The Game Awards 2019

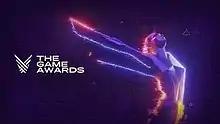

The Game Awards 2019 was an award show that honored the best video games of 2019. The event was produced and hosted by Geoff Keighley, creator and producer of The Game Awards, and was held to an invited audience at the Microsoft Theater in Los Angeles on December 12, 2019. The preshow ceremony was hosted by Sydnee Goodman. The event was live streamed across more than 50 digital platforms; it was the first to broadcast live in India and was simulcast in 53 movie theaters across the United States. The show featured musical performances from Chvrches, Grimes, and Green Day, and presentations from celebrity guests including Stephen Curry, Vin Diesel, Norman Reedus, and Michelle Rodriguez. In association with the event, a virtual games festival was held online, allowing free demos to be played through Steam over a 48-hour period.